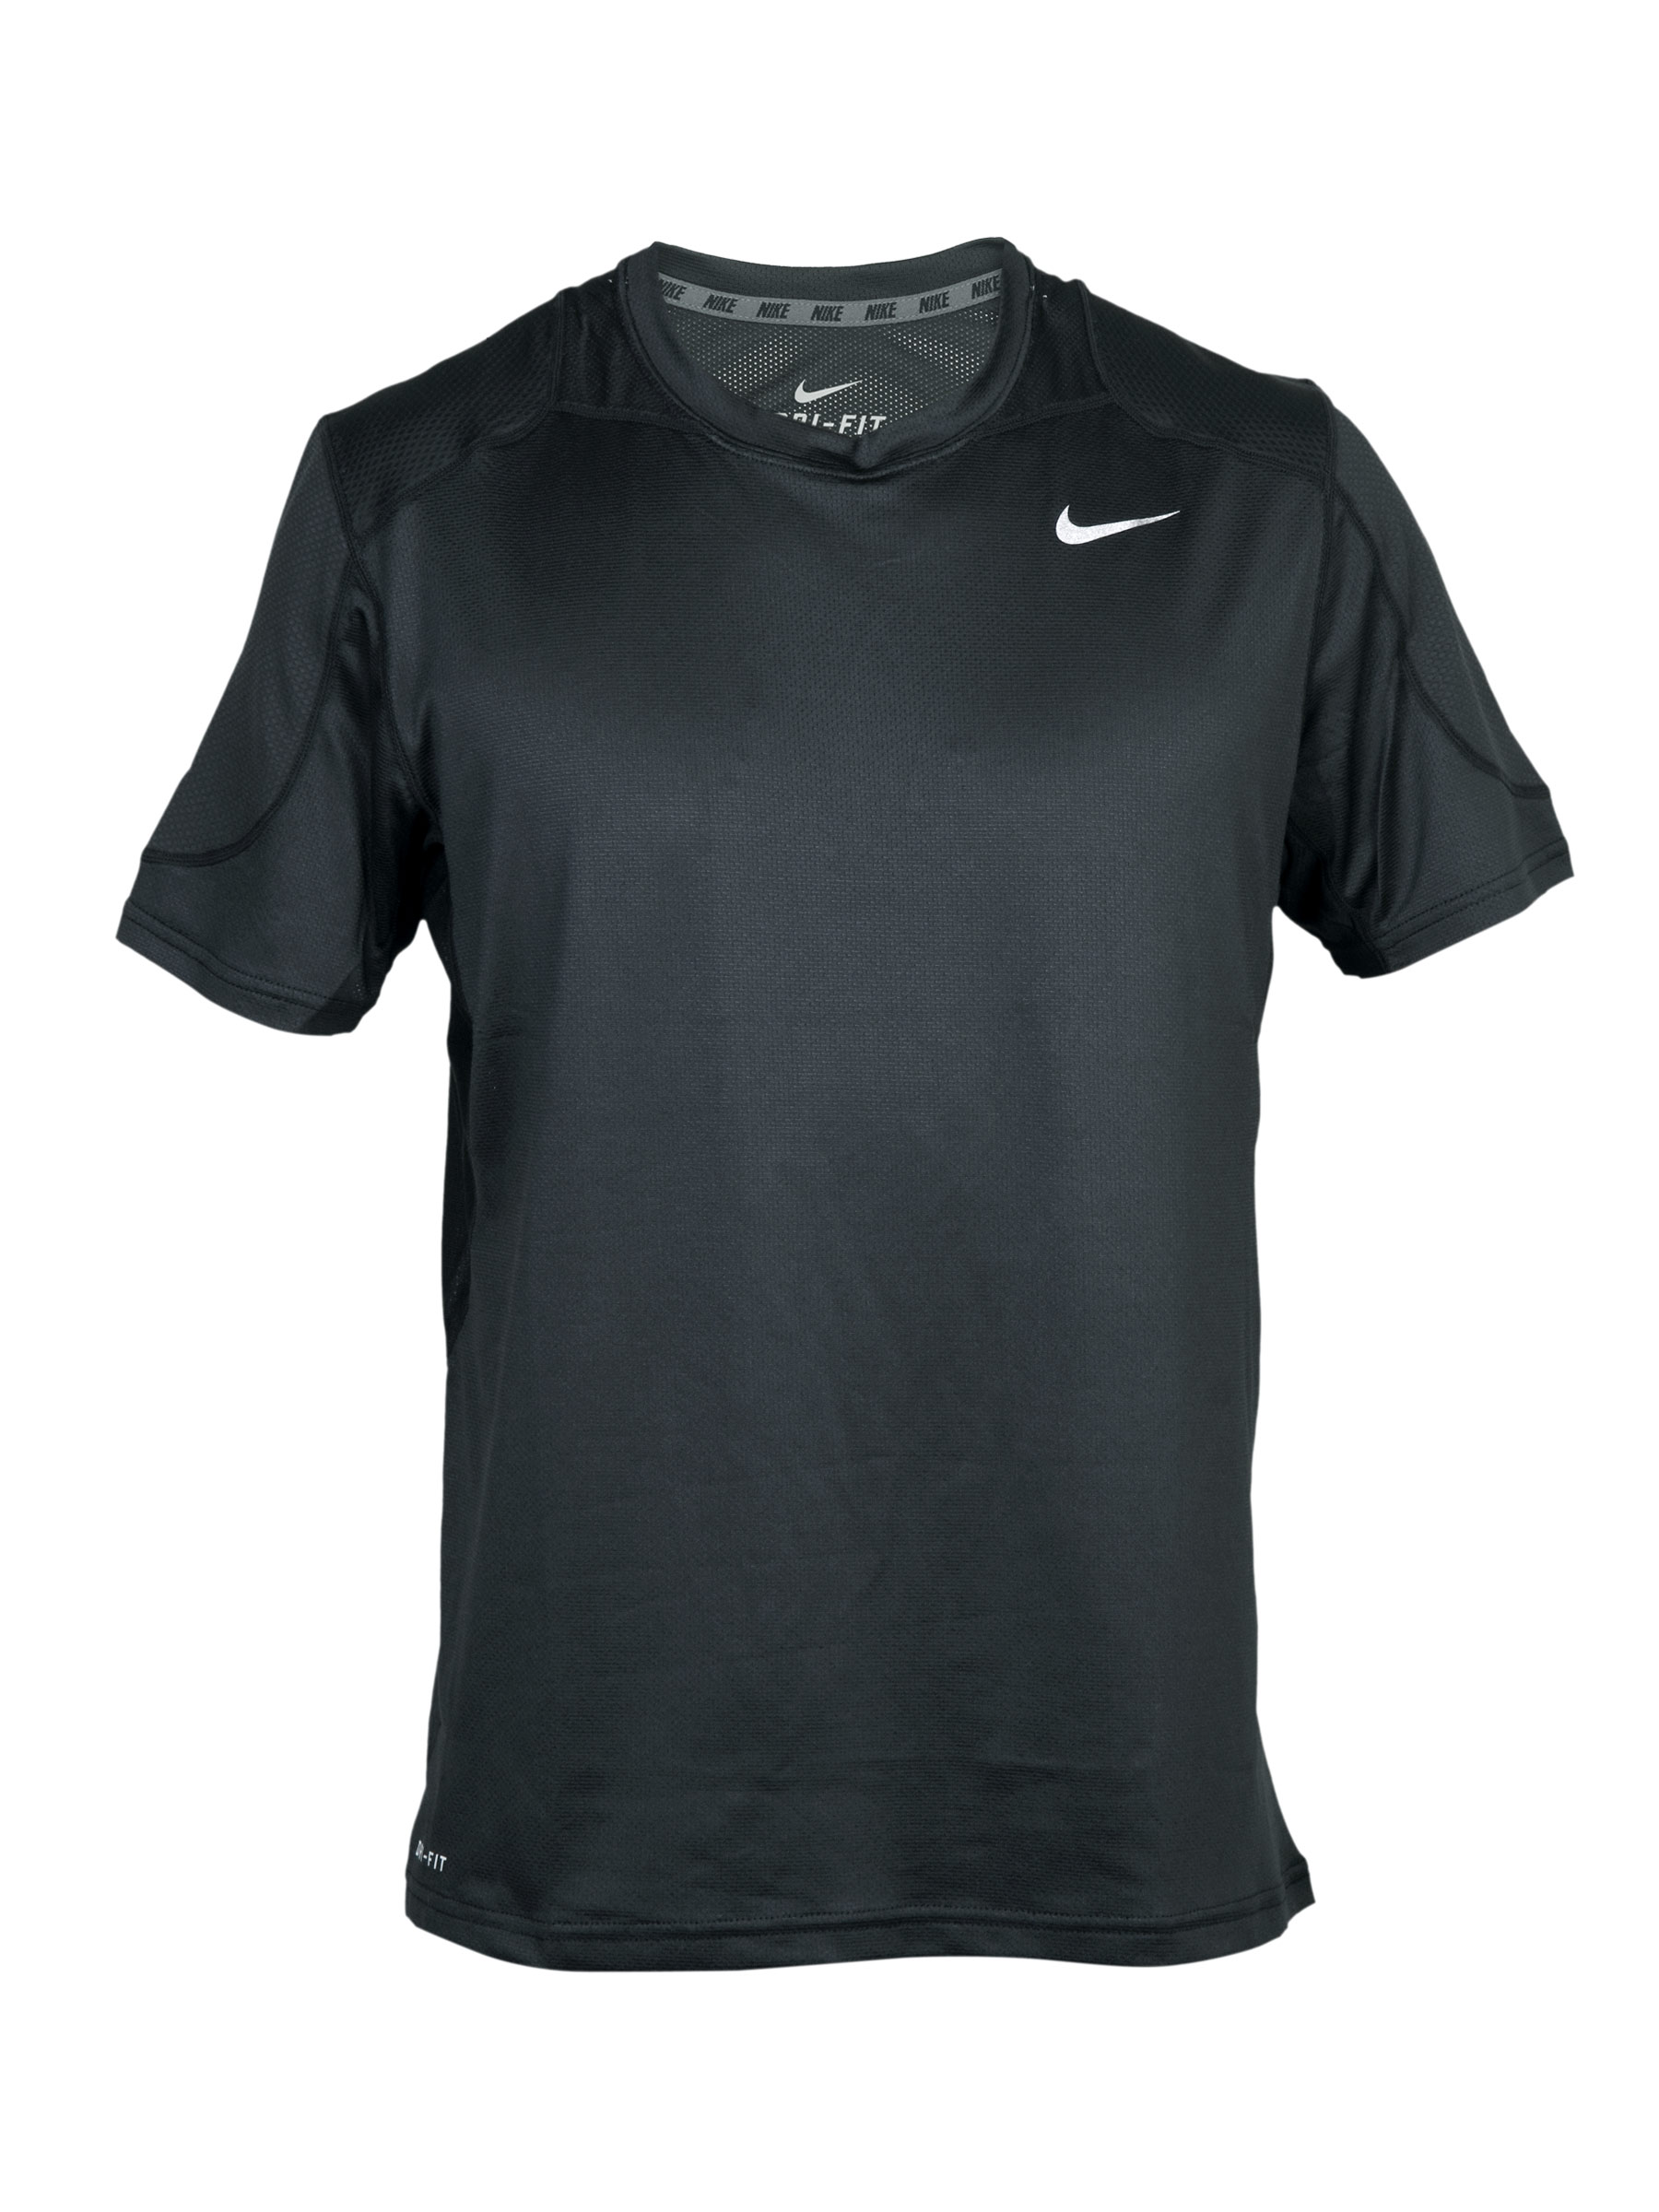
Nike Men's AsVapor ss black T-shirt
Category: Apparel / Topwear / Tshirts
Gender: Men
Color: Black
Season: Summer 2011
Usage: Sports